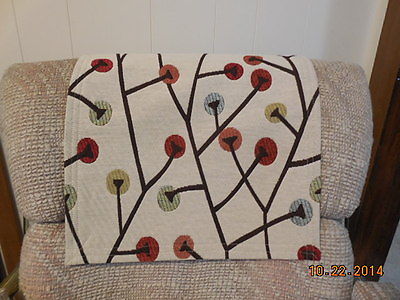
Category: chair